Where the Boys Are

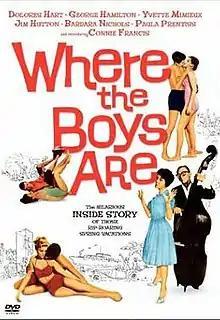
DVD cover by Reynold Brown

Where the Boys Are is a 1960 American CinemaScope comedy film directed by Henry Levin and starring Connie Francis, Dolores Hart, Paula Prentiss, George Hamilton, Yvette Mimieux, Jim Hutton, and Frank Gorshin. It was written by George Wells based on the 1960 novel of the same name by Glendon Swarthout. The screenplay concerns four female college students who spend spring break in Fort Lauderdale. The title song "Where the Boys Are" was sung by Connie Francis, who played one of the foursome.